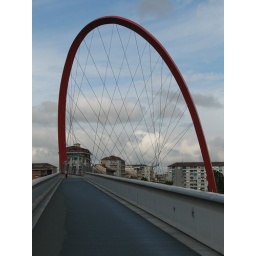
The bridge that crosses over the train tracks from the Lingotto Mall to the Olympic VIllage.